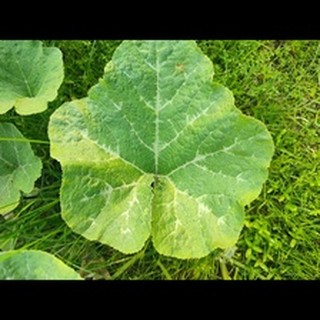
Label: healthy_pumpkin